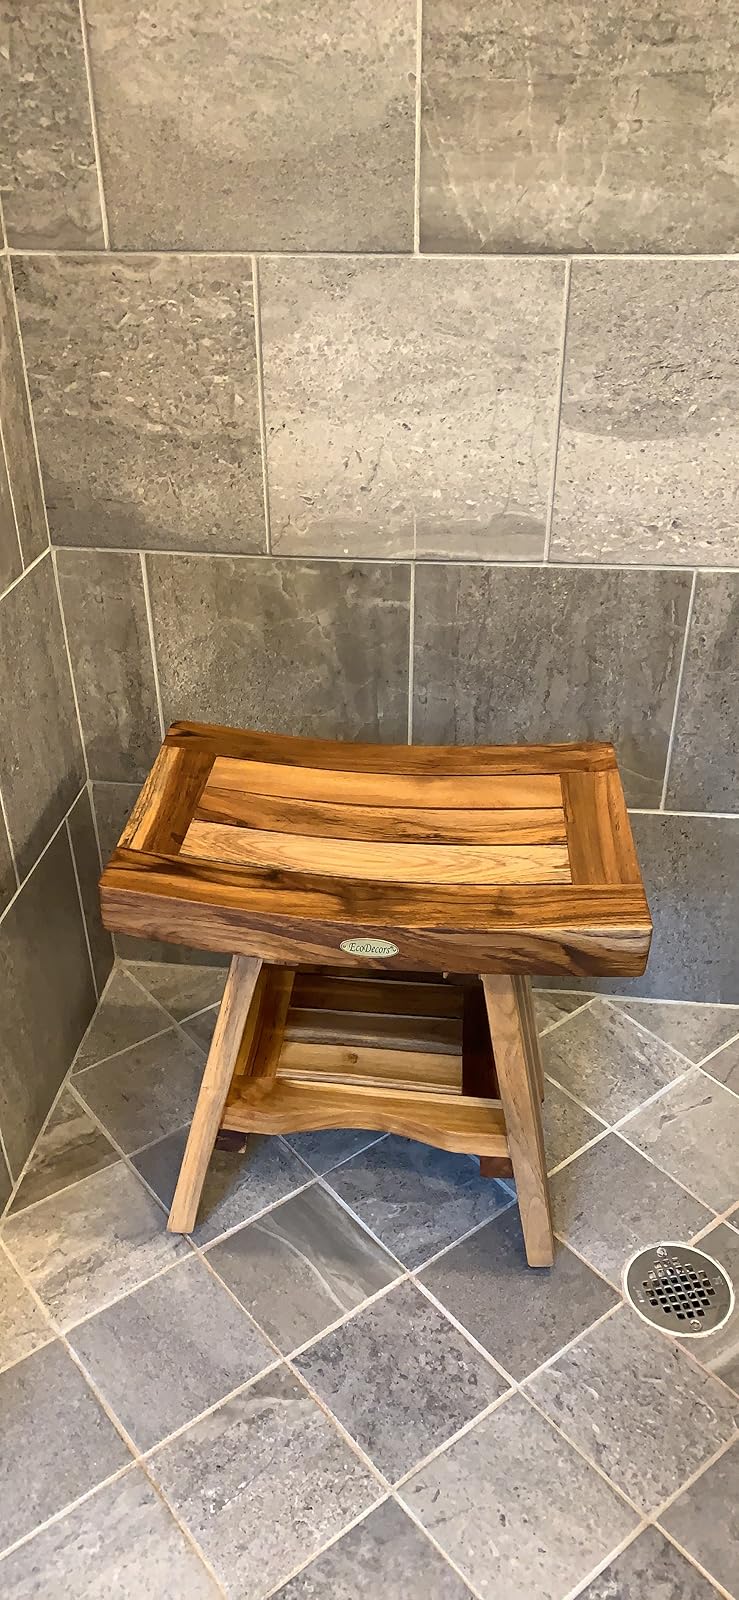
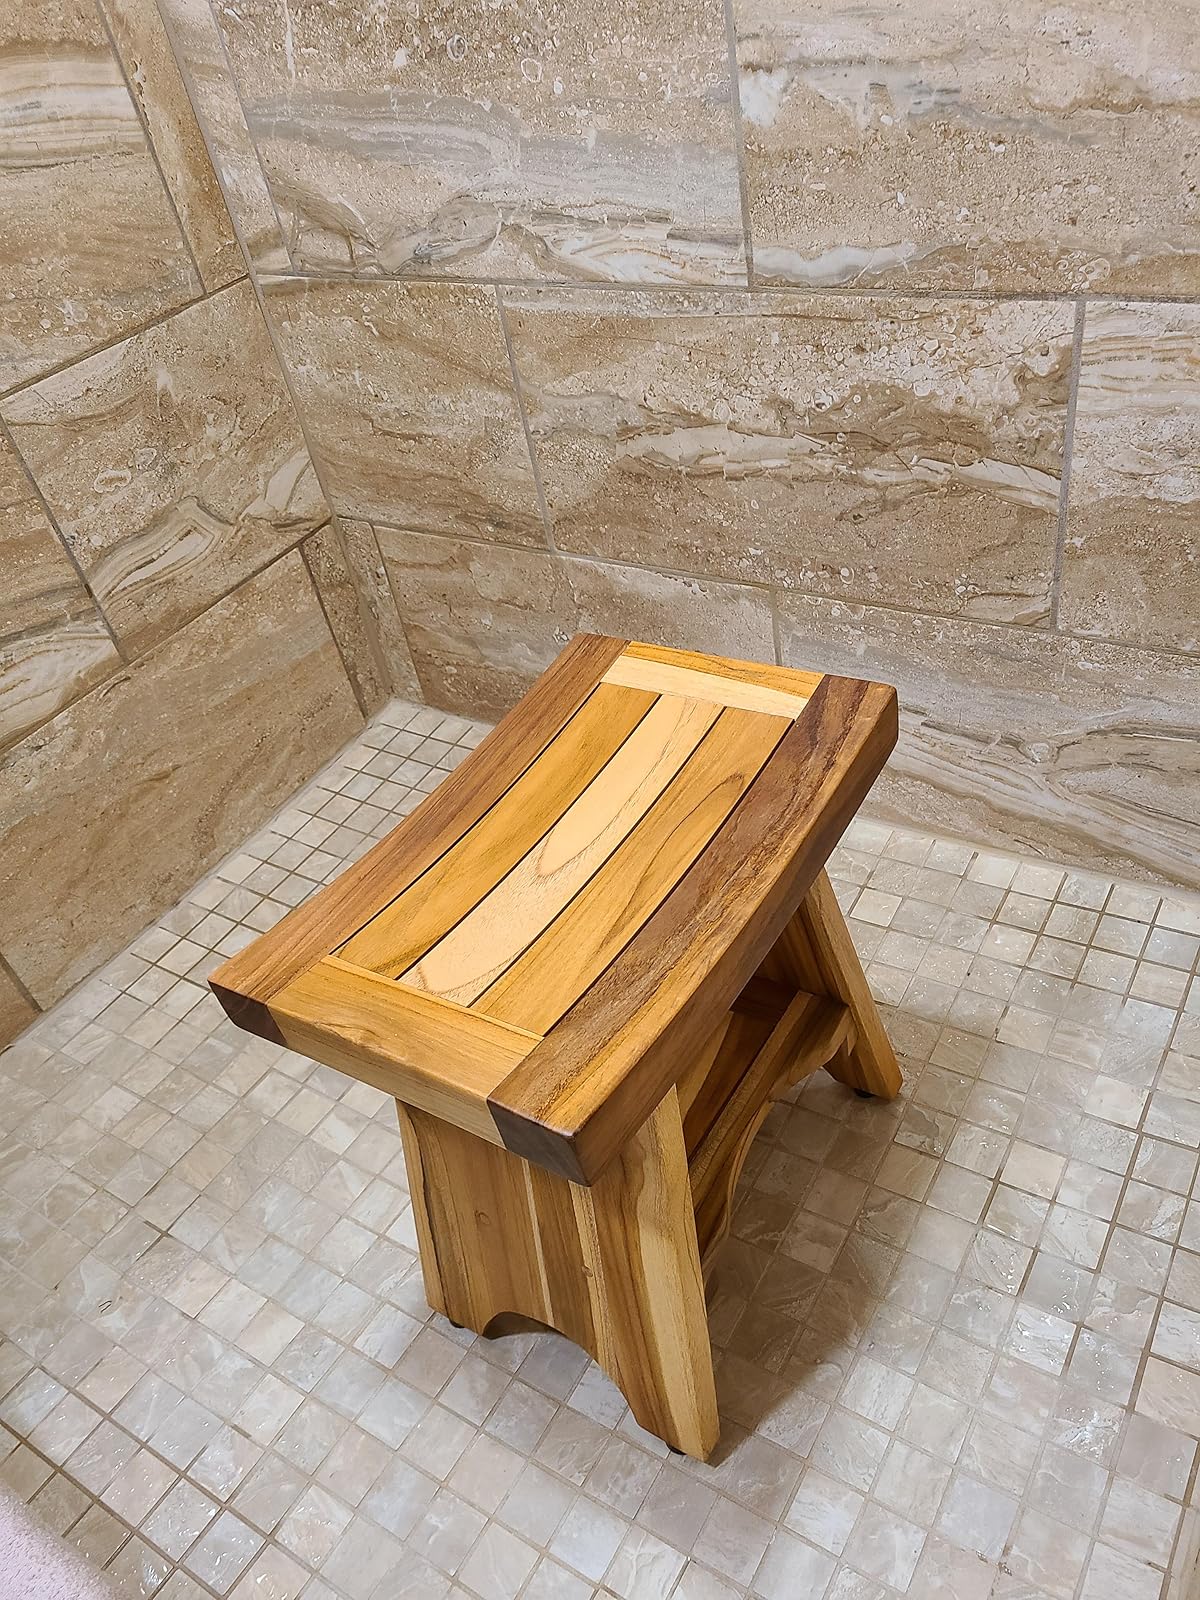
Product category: stool
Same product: yes